Huayan

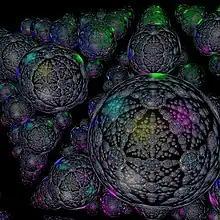
A 3D rendering of Indra's net.

Kegon is the Japanese transmission of Huayan. Huayan studies were founded in Japan in 736 when the scholar-priest Rōben (689–773), originally a monk of the East Asian Yogācāra tradition, invited the Korean monk Shinjō to give lectures on the "Avatamsaka Sutra" at Kinshōsen Temple (金鐘山寺, also 金鐘寺 "Konshu-ji" or "Kinshō-ji"), the origin of later Tōdai-ji. When the construction of the Tōdai-ji was completed, Rōben became the head of the new Kegon school in Japan and received the support of emperor Shōmu. Kegon would become known as one of the "Nanto Rikushū" (南都六宗) or "Six Buddhist Sects of Nanto". Rōben's disciple Jitchū continued administration of Tōdai-ji and expanded its prestige through the introduction of imported rituals.